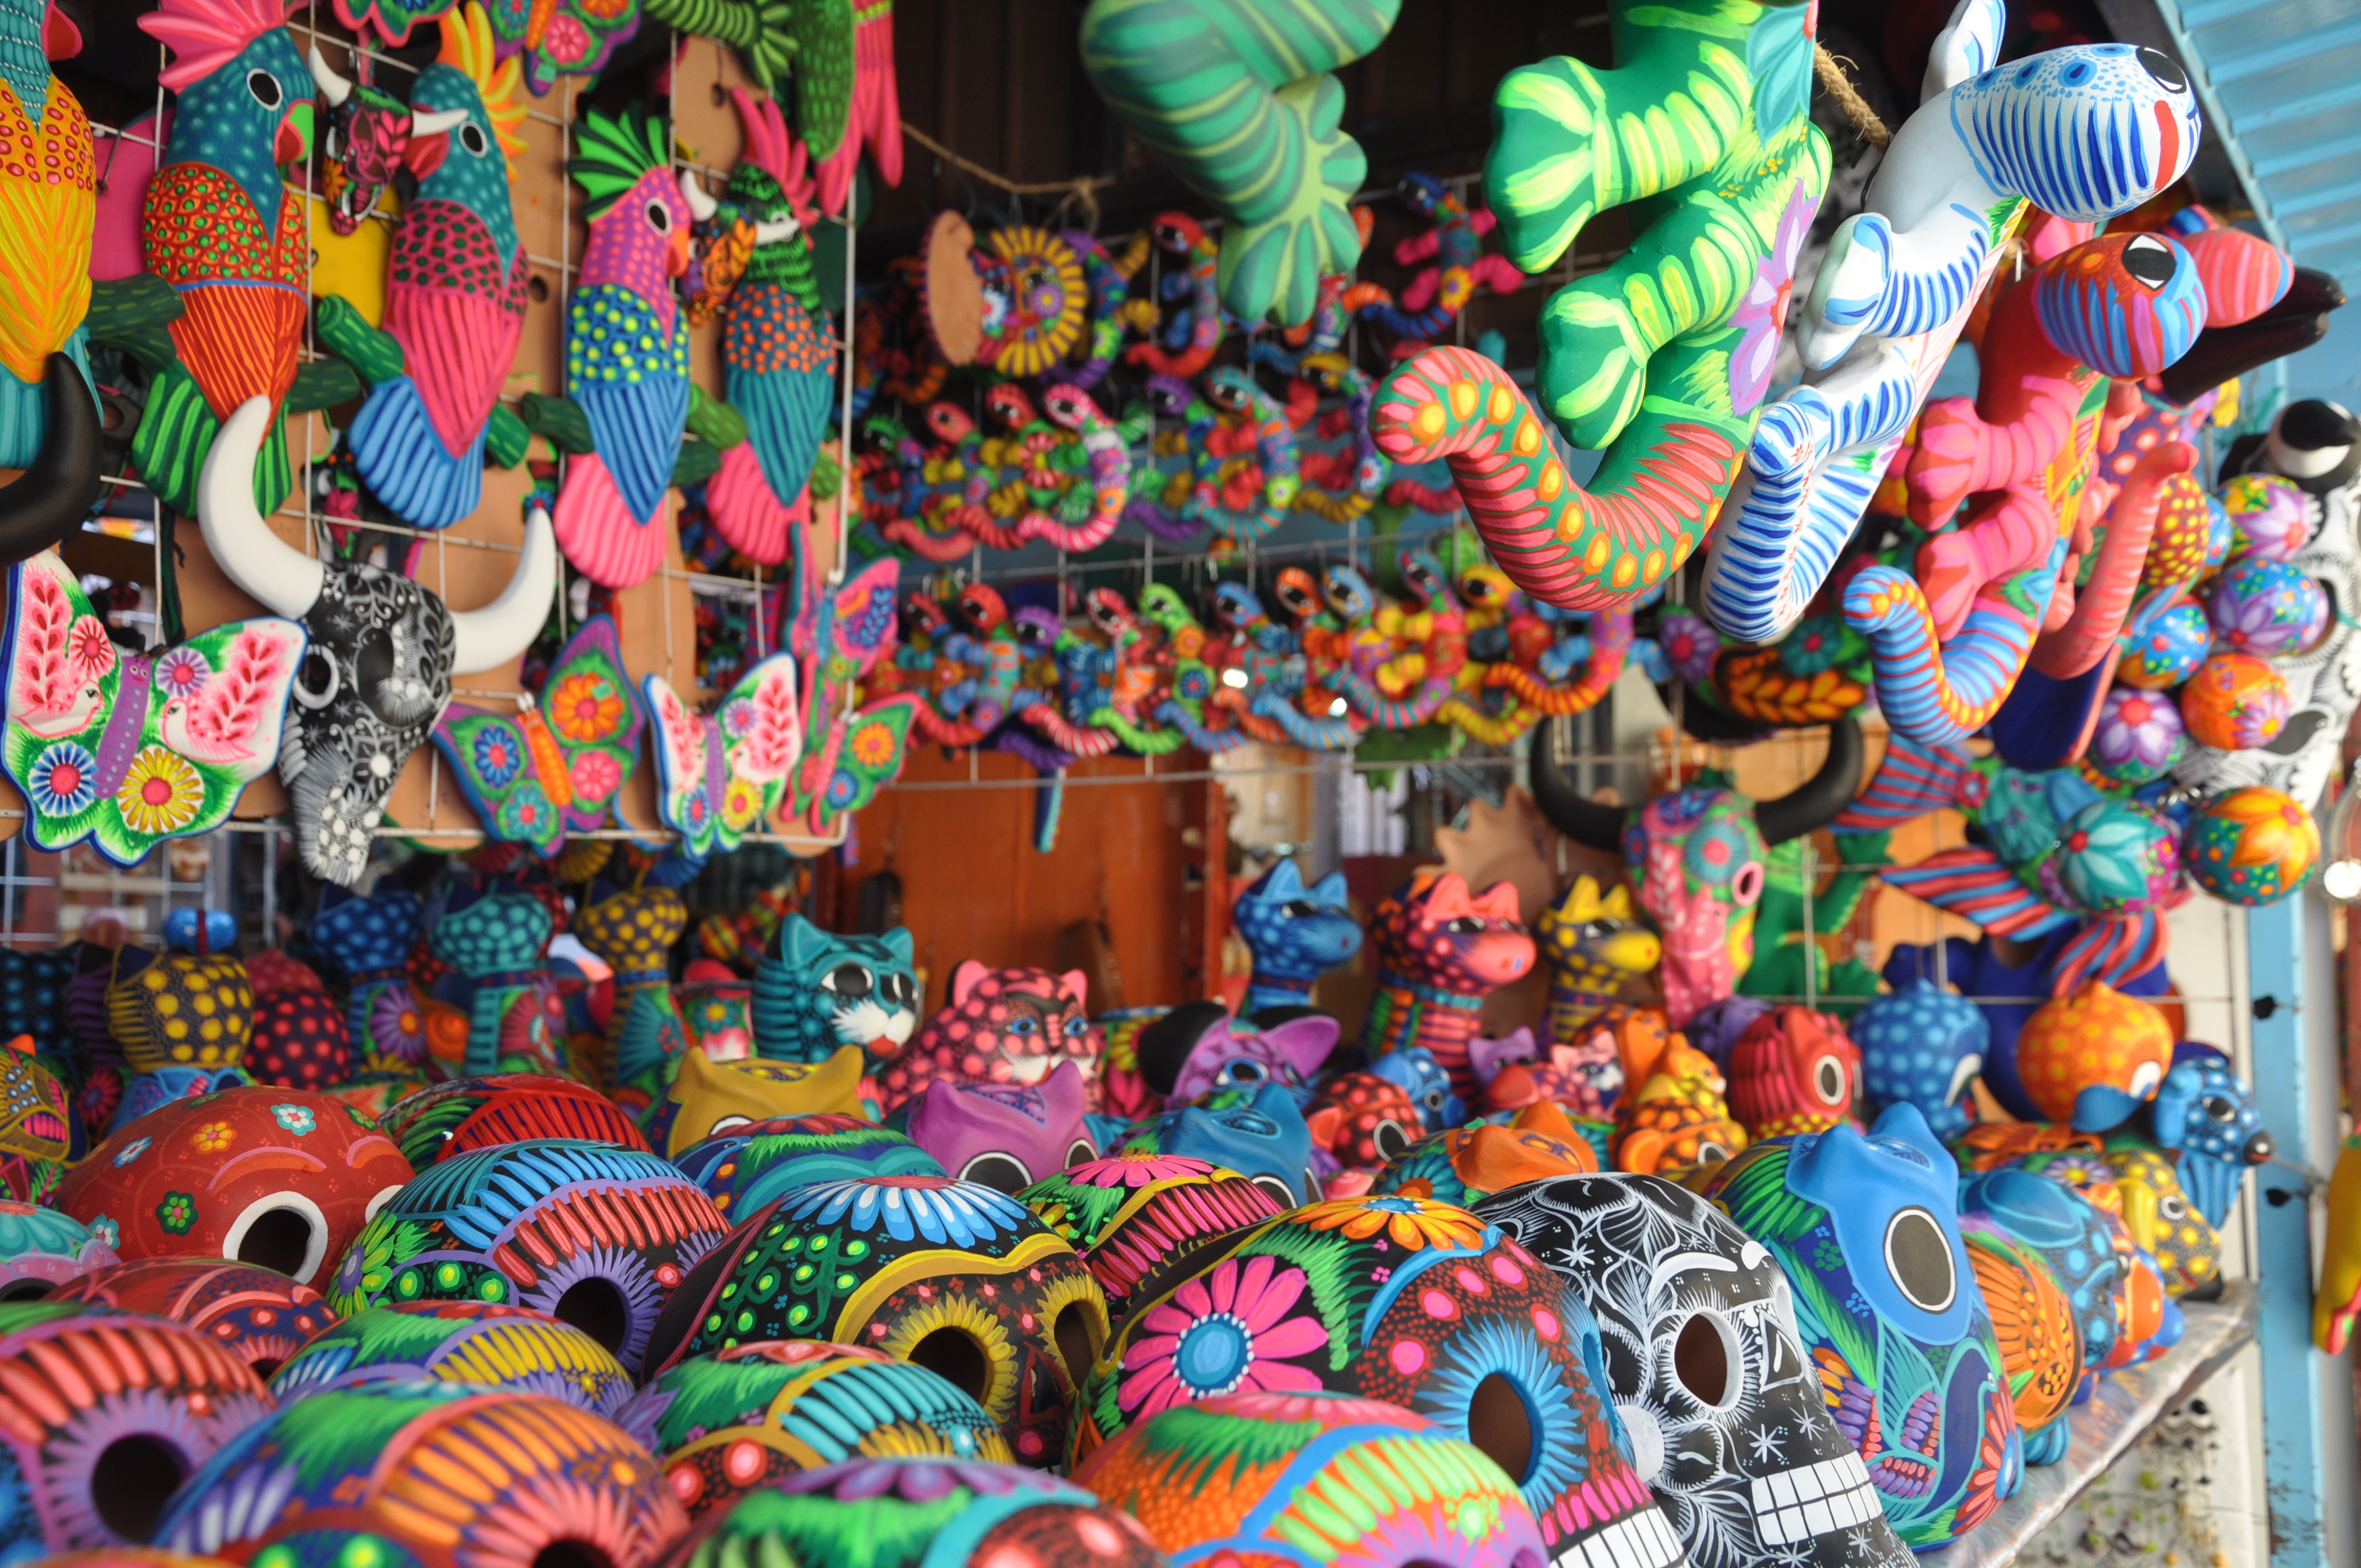
carnival, color, bazaar, toy, festival